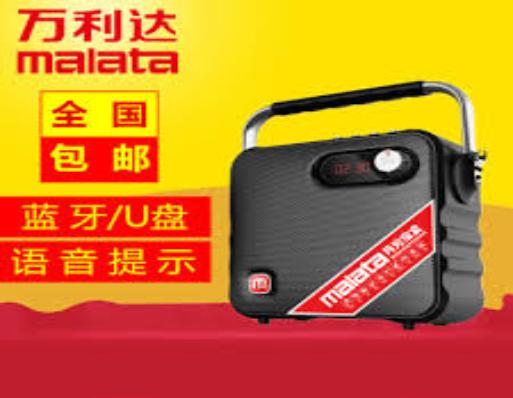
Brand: malata-1
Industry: Electronic